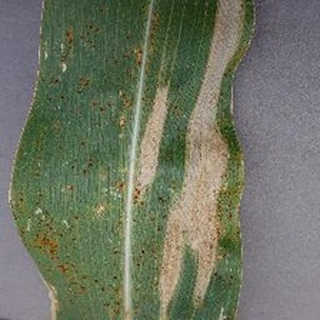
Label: corn_northern_leaf_blight